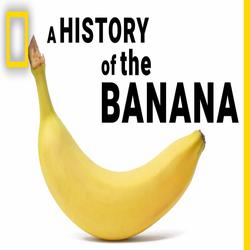
Label: Banana